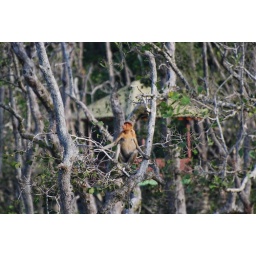
Proboscis MonkeyFound this monkey feeding near the beach in the early morning.Park Headquarters,Bako National Park,Bako, Sarawak,East Malaysia 16 October 2010